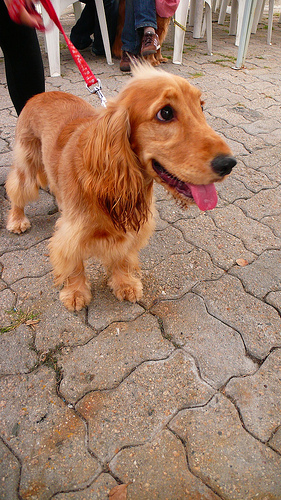
Animal: dog
Breed: english_cocker_spaniel